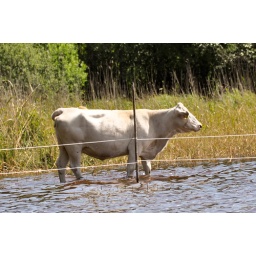
Well, the water in this swedish lake was kinda yellow and the bottom a bit spongy.